Jonas Vingegaard

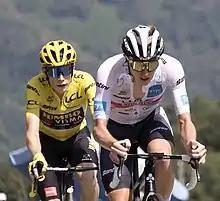
Vingegaard (left) wearing the maillot jaune riding with Tadej Pogačar at the 2022 Tour de France

Vingegaard won stage 5 of his first race in 2021, the UAE Tour, before winning two stages and the overall in the Settimana Internazionale di Coppi e Bartali. Later in the year, he finished second overall behind his teammate, Roglič, in the Tour of the Basque Country.